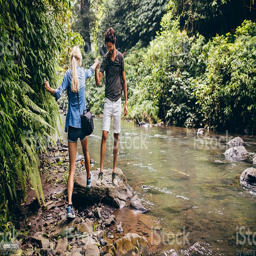
young couple hiking in the forest royalty - free